Ghar el-Melh

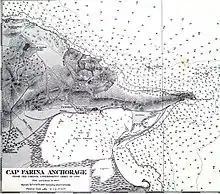
A nautical chart of the Cape Farina anchorage in 1939

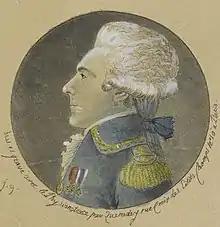
Captain Rafélis de Broves, one of the Europeans who led naval bombardments against Ghar el-Melh in retaliation against its support of piracy

Ghar el-Melh ("Ghar al-Milh", "Salt Grotto"), the classical Rusucmona and CastraDelia and colonial is a town and former port on the southern side of Cape Farina in Bizerte Governorate, Tunisia.